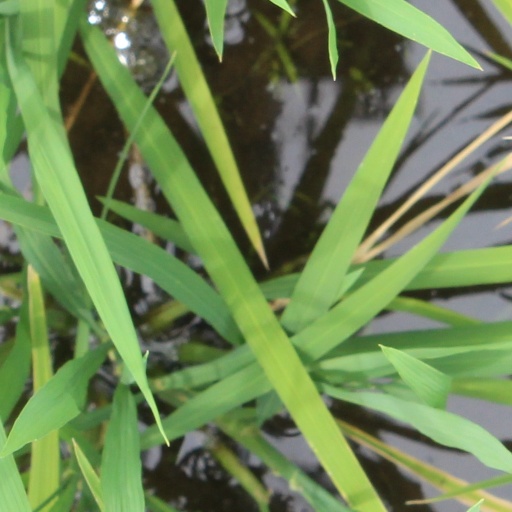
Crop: rice